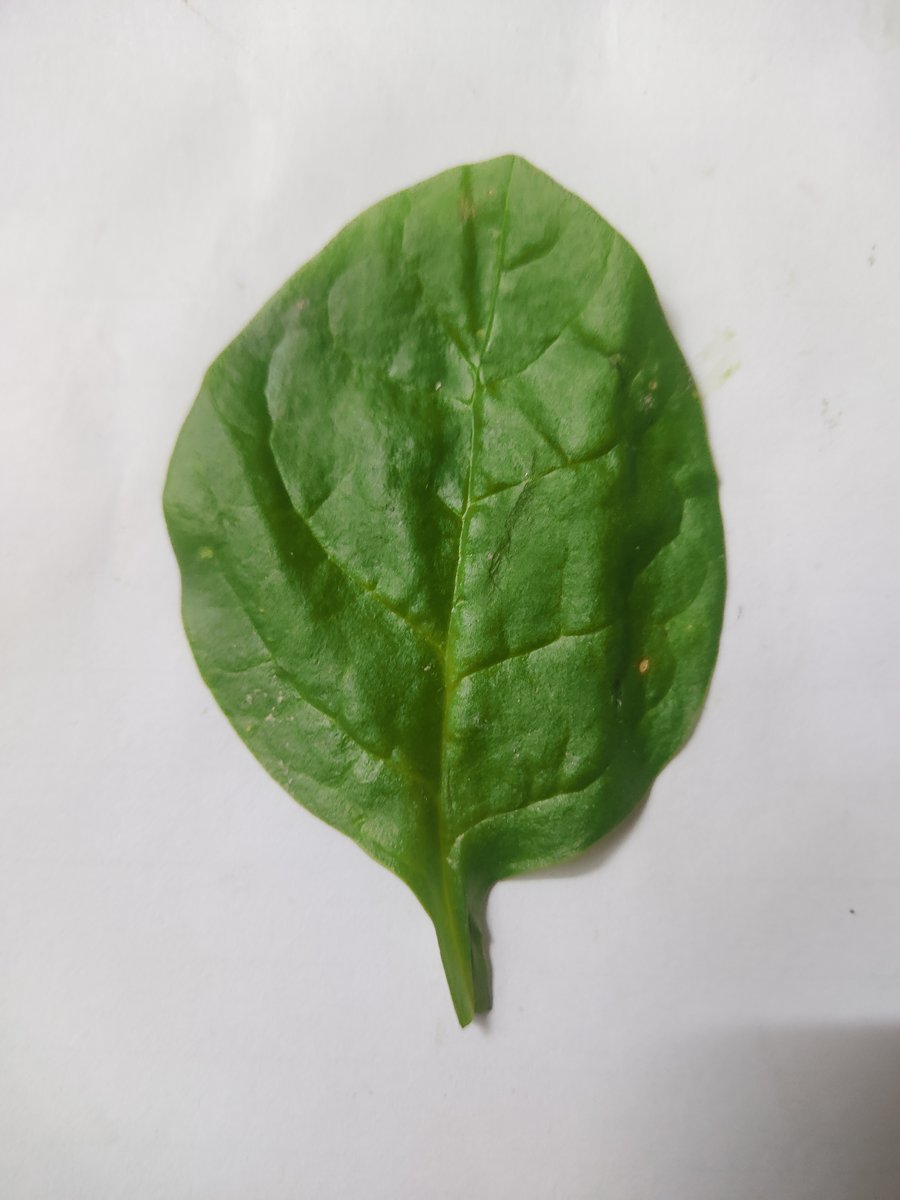
Label: Bacterial-Spot